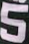
Number: 5